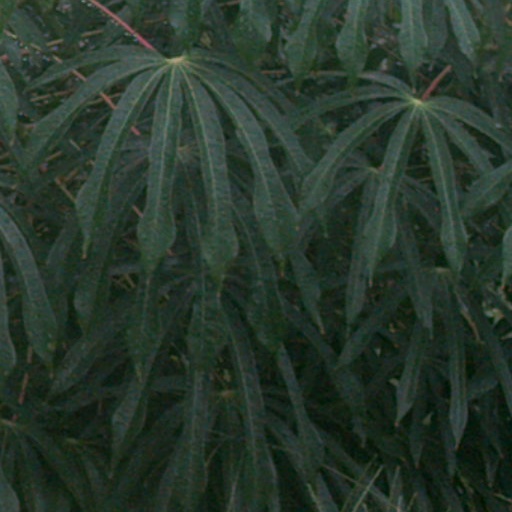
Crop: cassava